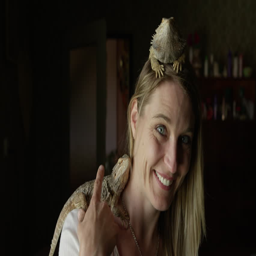
a woman is uncertain as lizards on her shoulder and head move around .